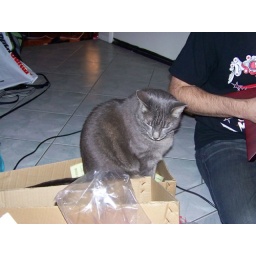
cat in a ukulele box